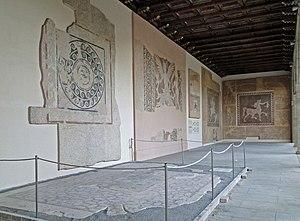
Mosaïques dans le Musée Archéologique de Rhodes, Grèce